Pulse watch

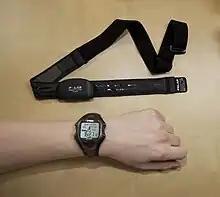

1. Optical emitters — LEDs send coloured light waves into the skin. Due to the differences in users skin colour and thickness most modern pulse watches will include multiple light waves of different lengths to interact with different skin tones and thickness.